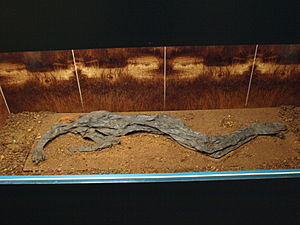
Damtorp / Damtorpmanden
Damtorpmanden på Gottorp Slot
Damtorp eller Damendorf er en landsby og kommune i det nordlige Tyskland, beliggende i Amt Hüttener Berge under Rendsborg-Egernførde kreds. Rendsborg-Egernførde kreds ligger i delstaten Slesvig-Holsten. Damtorp er beliggende cirka 8 kilometer sydvest for Egernførde i Hytten Bjerge. Sydvest for byen løber motorvejen Bundesautobahn 7 fra Hamborg til den dansk-tyske grænse. Stednavnet Damtorp dukker første gang op i skriftlige kilder i 1518.